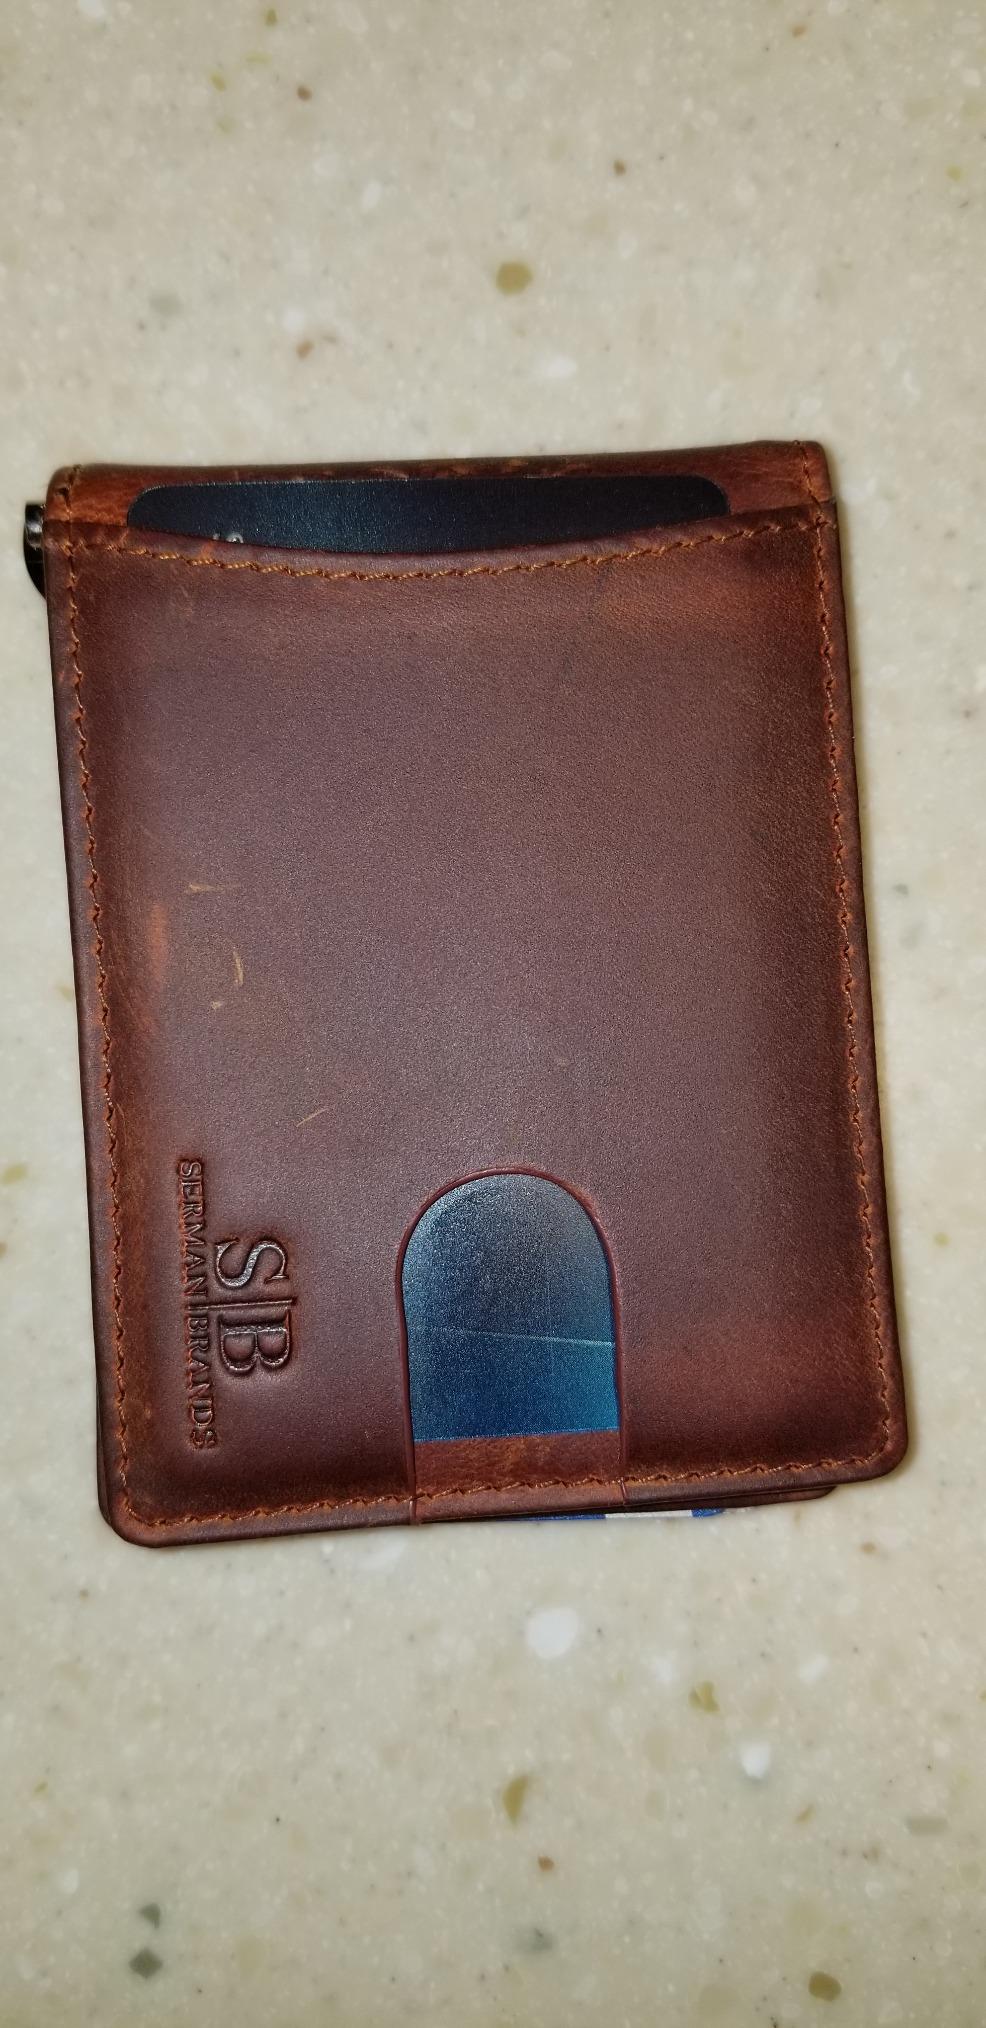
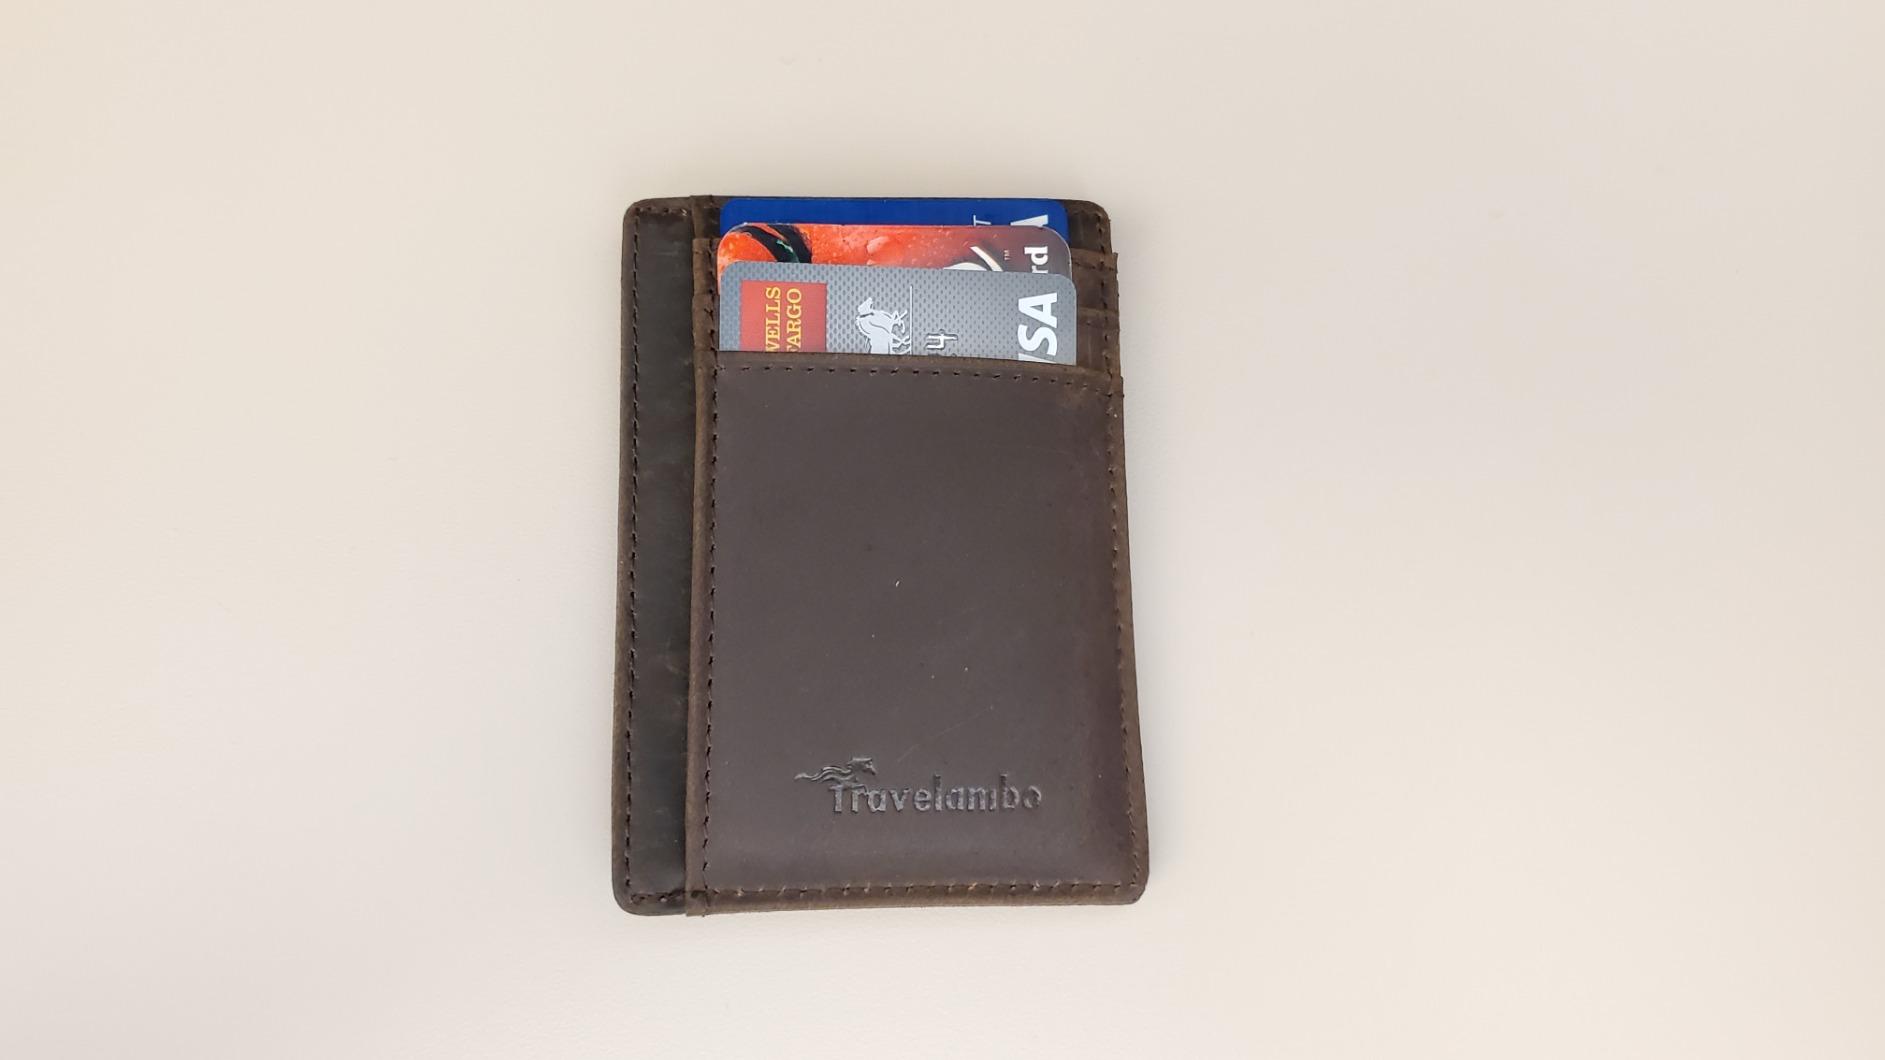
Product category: accessories_wallet
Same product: no